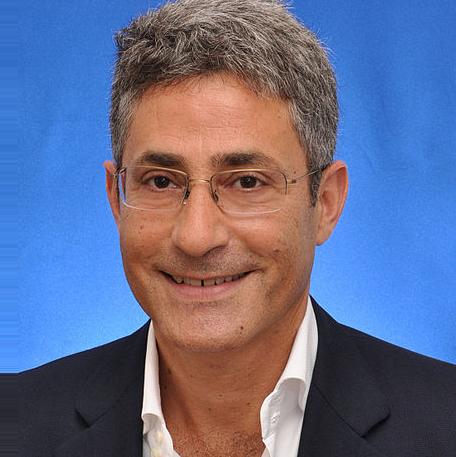
Age: 47